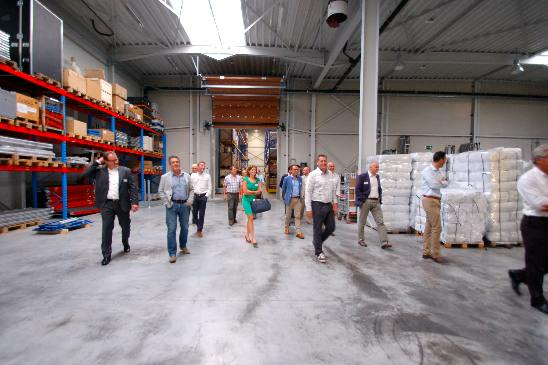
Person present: Yes